The Last Great American Dynasty

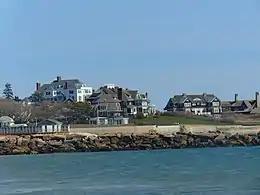
A mansion on a beach

In a 2020 "Entertainment Weekly" interview, Swift revealed that she first learned about Harkness from a real estate agent who walked her through the property. Consequently, the singer started reading a lot about Harkness's life and found her stories interesting. It led to the development of parallels between Harkness and herself, both of them "being the lady that lives in that house on the hill that everybody gets to gossip about". Swift stated she was looking for a chance to write about Harkness, and finally found it when she heard the instrumental track that Dessner sent. Swift employed a narrative device in the song's lyrics commonly found in country music, which she described as: "the first verse you sing about someone else, the second verse you sing about someone else who's even closer to you, and then in the third verse, you go, 'Surprise! It was me'. You bring it personal for the last verse".